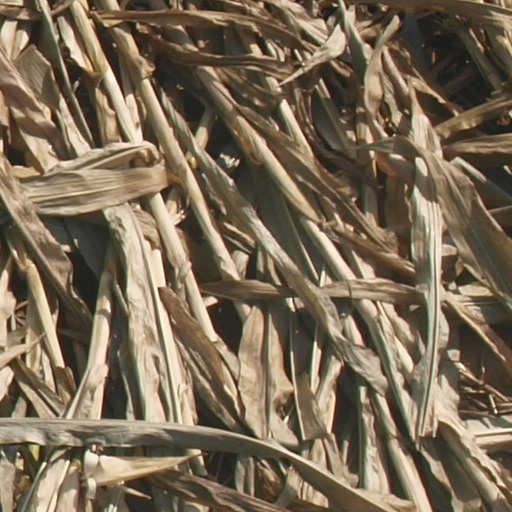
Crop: maize; corn